United States Marine Forces Special Operations Command

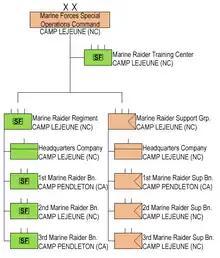
Marine Forces Special Operations Command

The base unit of MARSOC is a fourteen-man Marine Special Operations Team (MSOT), commanded by a captain as team commander, assisted by a master sergeant as team chief. Each team has two identical squads, or tactical elements, each led by a gunnery sergeant as element leader. MARSOC is based at Camp Lejeune, North Carolina, and is split into three subordinate commands: